Beijing city fortifications

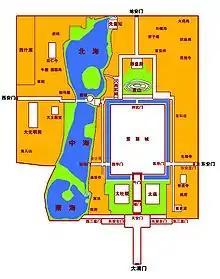
Imperial city, Beijing

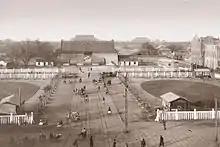
Gate of China (Zhonghuamen), viewed from the south. This is now the location of the Mausoleum of Mao Zedong on Tiananmen Square.

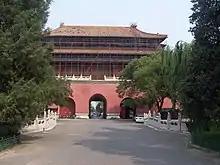
Donghuamen gate

Beijing's Imperial city was built during the Yongle era (1402–1424). It was expanded northwards, eastwards, and southwards from the foundations the Imperial city of Dadu of the Yuan dynasty as an expansion of the Forbidden city, which was solely for the use of the imperial family. It was rectangular in shape, except in the southwestern corner, which was the location of Qingshou Temple. The walls averaged 7 to 8 metres in height, and were 2 metres thick at the base and 1.7 metres at the top. It was painted red on the exterior, with glazed imperial yellow tiles at the top. It had a perimeter of 10.6 kilometres (north: 2,506 metres, south: 1,701 metres, east: 2,756 metres, west: 3,724 metres). There were seven gates (some sources count four, six, or eight gates), of which Tiananmen, Di'anmen, Dong'anmen, and Xi'anmen are the four referred to by the saying "Inner city nine gates, Outer city seven gates, Imperial city four gates (内九外七皇城四)".